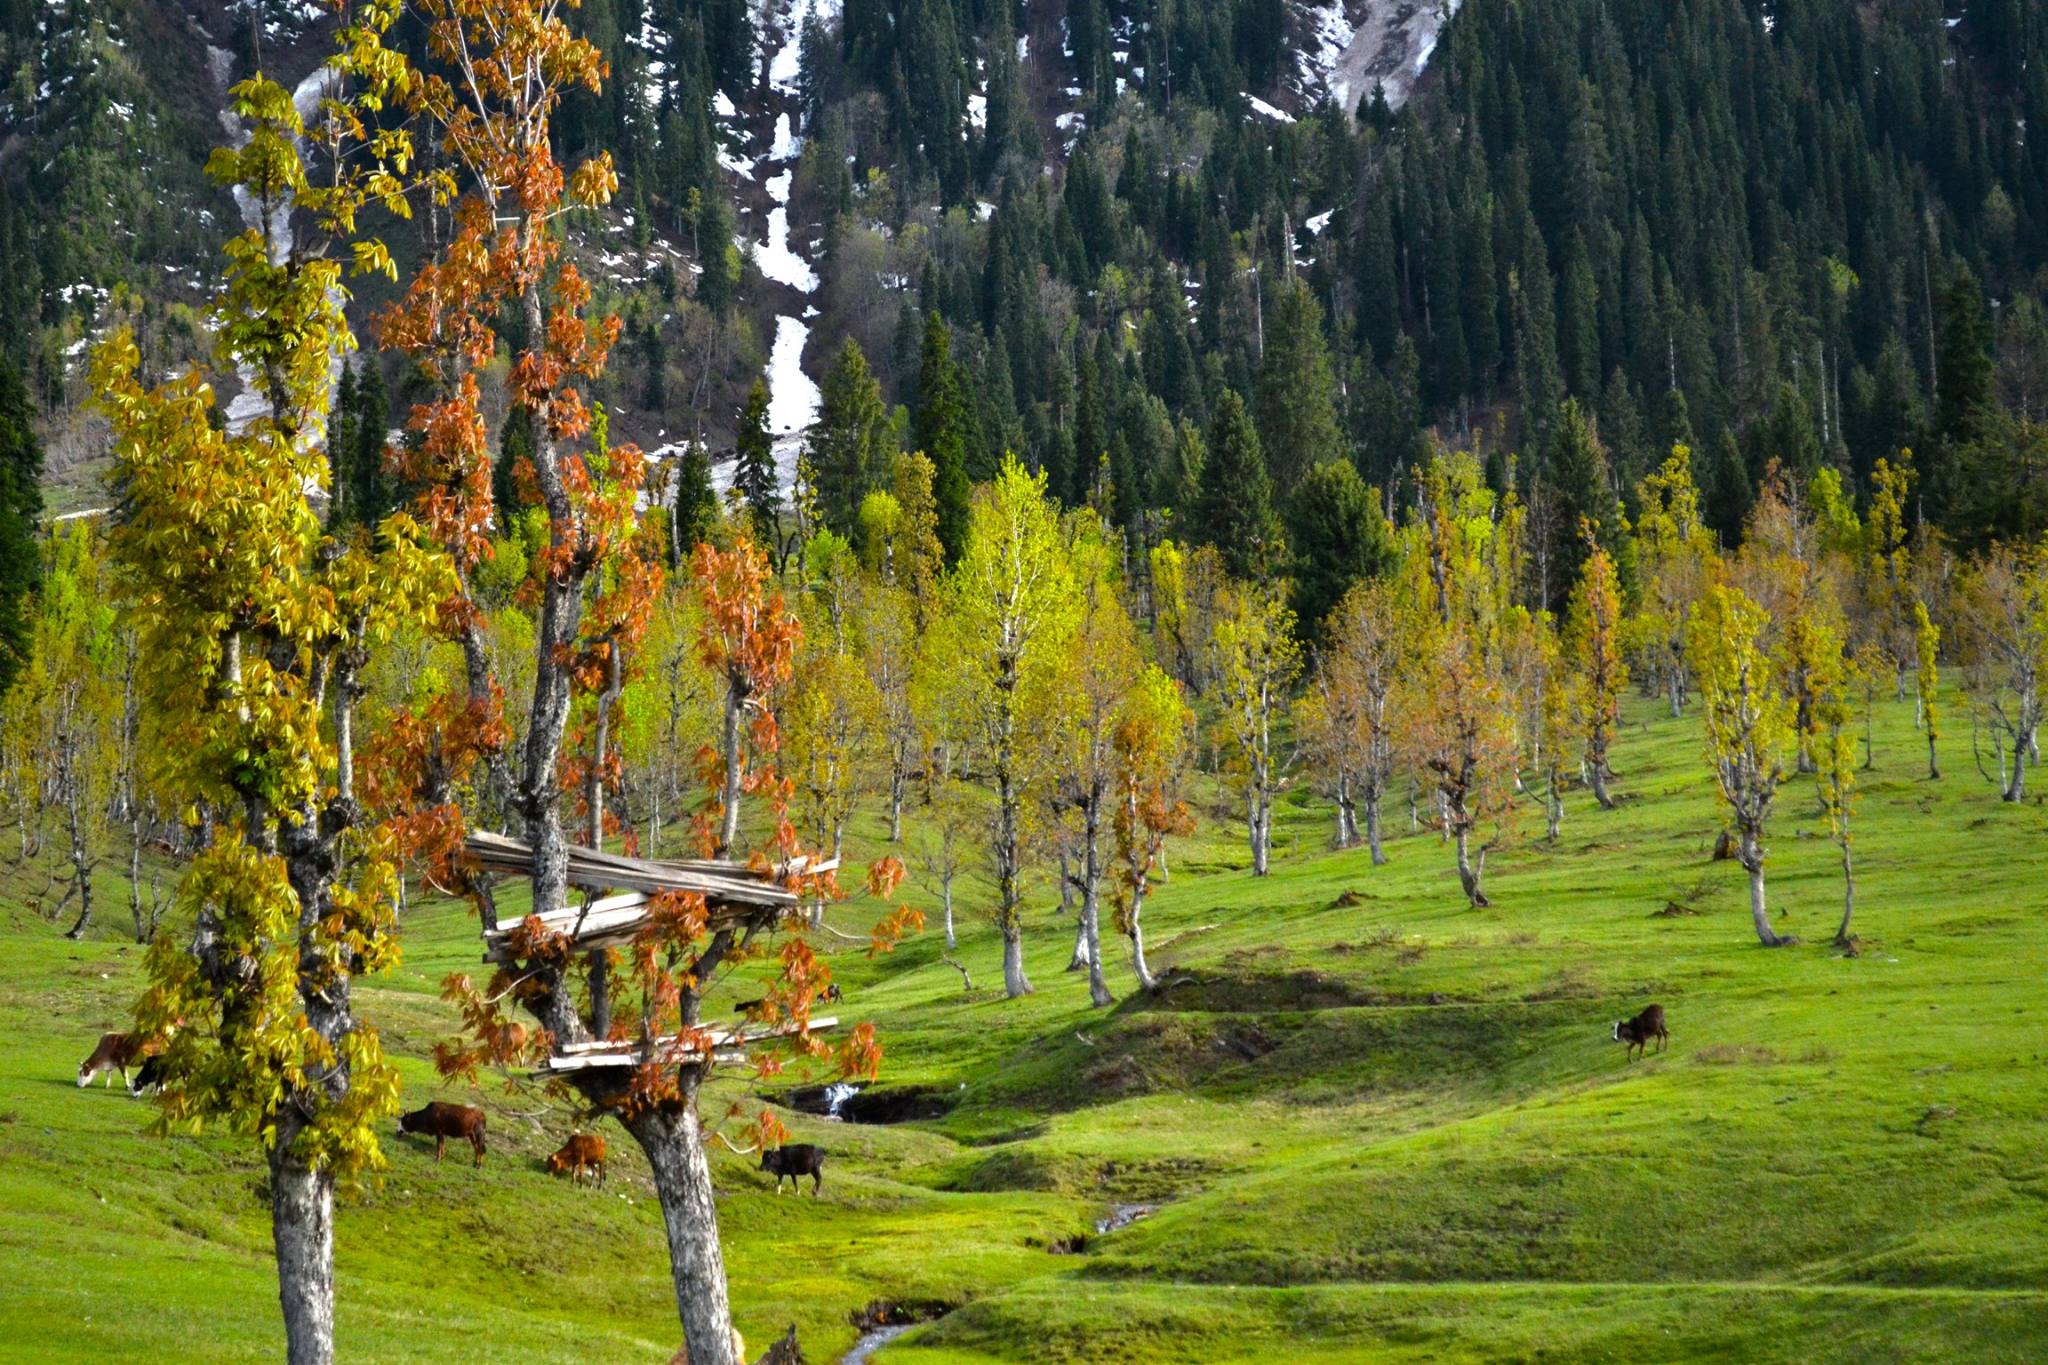
nature, tree, Larix lyalliiSubalpine Larch, natural landscape, natural environment, American aspen, wilderness, biome, nature reserve, woody plant, temperate broadleaf and mixed forest, larch, plant, forest, American larch, leaf, autumn, grass, birch, Northern hardwood forest, conifer, grassland, pine family, landscape, hill station, woodland, meadow, national park, mountain, Canoe birch, lodgepole pine, spruce fir forest, temperate coniferous forest, grove, birch family, tropical and subtropical coniferous forests, old growth forest, mountain range, trunk, fell, hill, red pine